List of screw drives

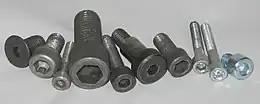
Hex socket screws

The German company Bauer & Schaurte patented the hex socket 1936 in Germany, and marketed products based on it. The term "inbus" is derived from "Innensechskant Bauer u. Schaurte" (German: "Inner 6-edge Bauer & Schaurte"), analogous to the US term "Allen key". In many countries it is commonly but incorrectly called "imbus". . In Denmark the format is generally called .